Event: Nepal Earthquake
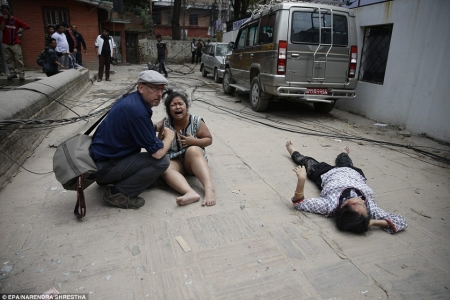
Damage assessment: damage